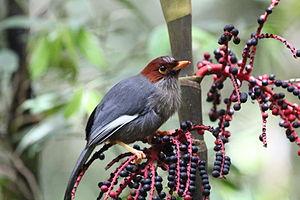
Le Garrulaxe de Treacher est une espèce d'oiseaux de la famille des Leiothrichidae.